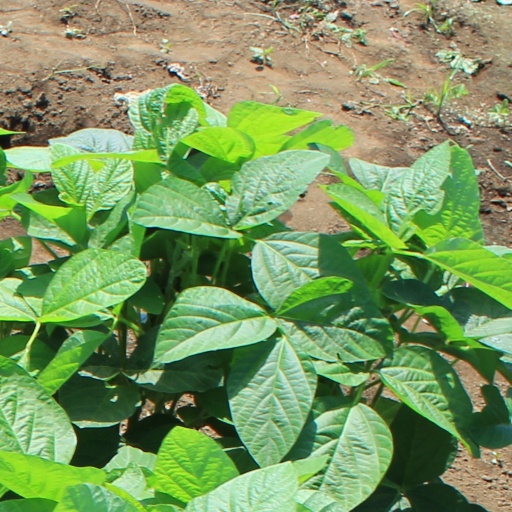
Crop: soybean